Mates of State

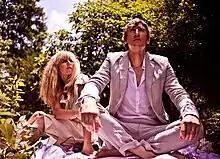
Mates of State in 2011

Mates of State are an American indie pop duo, active since 1997. The group is the husband-and-wife team of Kori Gardner (born June 16, 1974) (vocals, organ, synthesizer, piano, electric piano, and occasional guitar and drums) and Jason Hammel (born February 1, 1976) (vocals, drums, percussion, and occasional synthesizer).